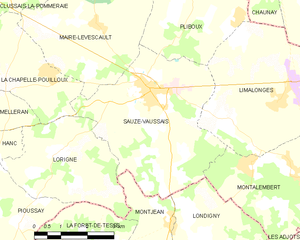
Carte des communes françaises Sauzé-Vaussais
Sauzé-Vaussais est une commune française, située dans le département des Deux-Sèvres en région Nouvelle-Aquitaine.